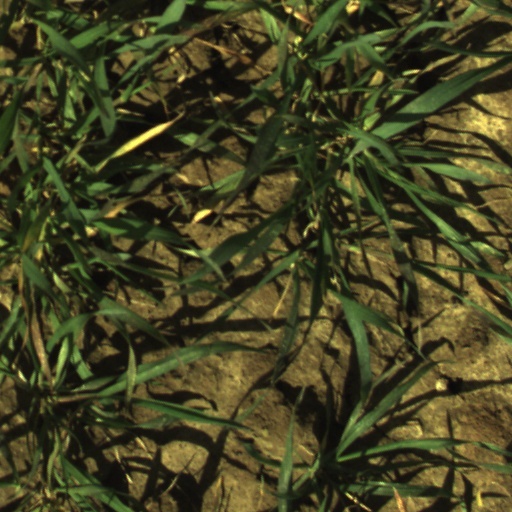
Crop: wheat